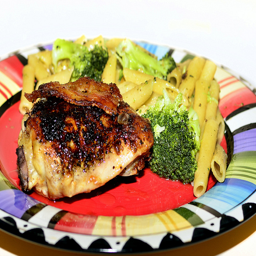
A plate of chicken and broccoli on a table.
Plate of food including chicken, pasta  and vegetables.
A plate of chicken, broccoli and pasta on a table.
Some macaroni and broccoli are on a plate.
a plate with pasta and chicken as well as veggies.